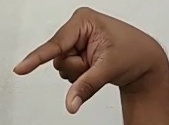
ASL sign: Q